Charlie Savage (journalist)

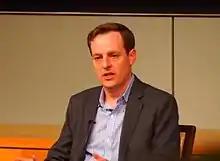
Savage in 2015

Charles Savage is an American author and newspaper reporter with "The New York Times." In 2007, while employed by "The Boston Globe," he was a recipient of the Pulitzer Prize. He writes about national security legal policy, including presidential power, surveillance, drone strikes, torture, secrecy, leak investigations, military commissions, war powers, and the U.S. war on terrorism prison at Guantanamo Bay, Cuba.